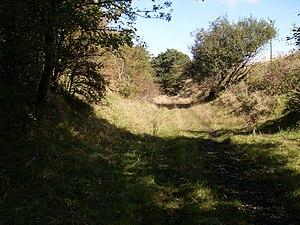
Lugar est un petit village de l'East Ayrshire, au sud-ouest de l'Écosse.